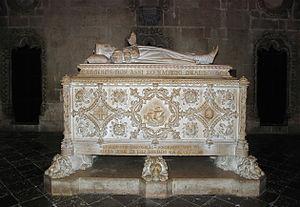
La tombe de Vasco de Gama, dans le monastère Saint Jérôme, à Lisbonne.
Le Monastère des Hiéronymites est un monastère portugais de l'Ordre de Saint-Jérôme, témoignage monumental de la richesse des découvertes portugaises à travers le monde. Comme la tour de Belém, il est un exemple significatif du style manuélin.
Vasco da Gama, supposé né en 1469 à Sines au Portugal et mort le 24 décembre 1524 à Cochin aux Indes, est un grand navigateur portugais, traditionnellement considéré comme le premier Européen à arriver aux Indes par voie maritime en contournant le cap de Bonne-Espérance, en 1498.